History of slavery

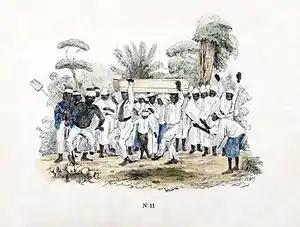
Funeral at slave plantation during Dutch colonial rule, Suriname. Colored lithograph printed circa 1840–1850, digitally restored.

Slavery was commonly used in the parts of the Caribbean controlled by France and the British Empire. The Lesser Antilles islands of Barbados, St. Kitts, Antigua, Martinique and Guadeloupe, which were the first important societies of slaves in the Caribbean, began the widespread use of enslaved Africans by the end of the 17th century, as their economies converted from sugar production.